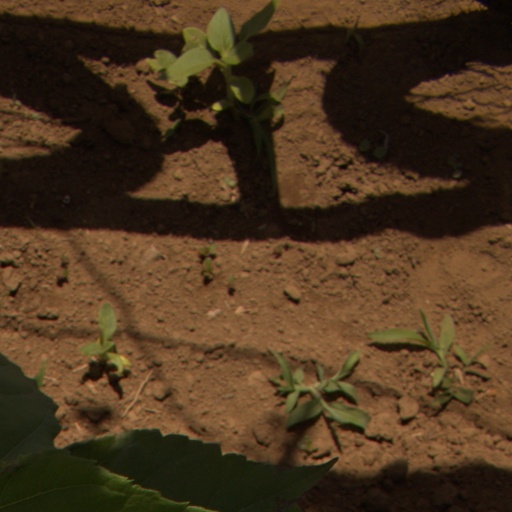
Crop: Jerusalem artichoke